Saint Vincent (Saint Vincent and the Grenadines)

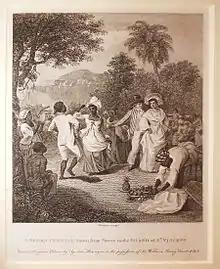
Engraving 'after Agostino Brunias' (ca 1801) entitled "A Negro Festival drawn from Nature in the Island of St Vincent". National Maritime Museum, Greenwich

From 1763 until independence, St. Vincent passed through various stages of colonial status under the British. A representative assembly was authorized in 1776. The British abolished slavery in 1834. Like the French before them, the British made enslaved Africans work plantations of sugar, coffee, indigo, tobacco, cotton and cocoa until full emancipation in 1838. The resulting labour shortages on the plantations attracted Portuguese immigrants, many of them of Jewish descent, in the 1840s, and East Indians in the 1860s as laborers.